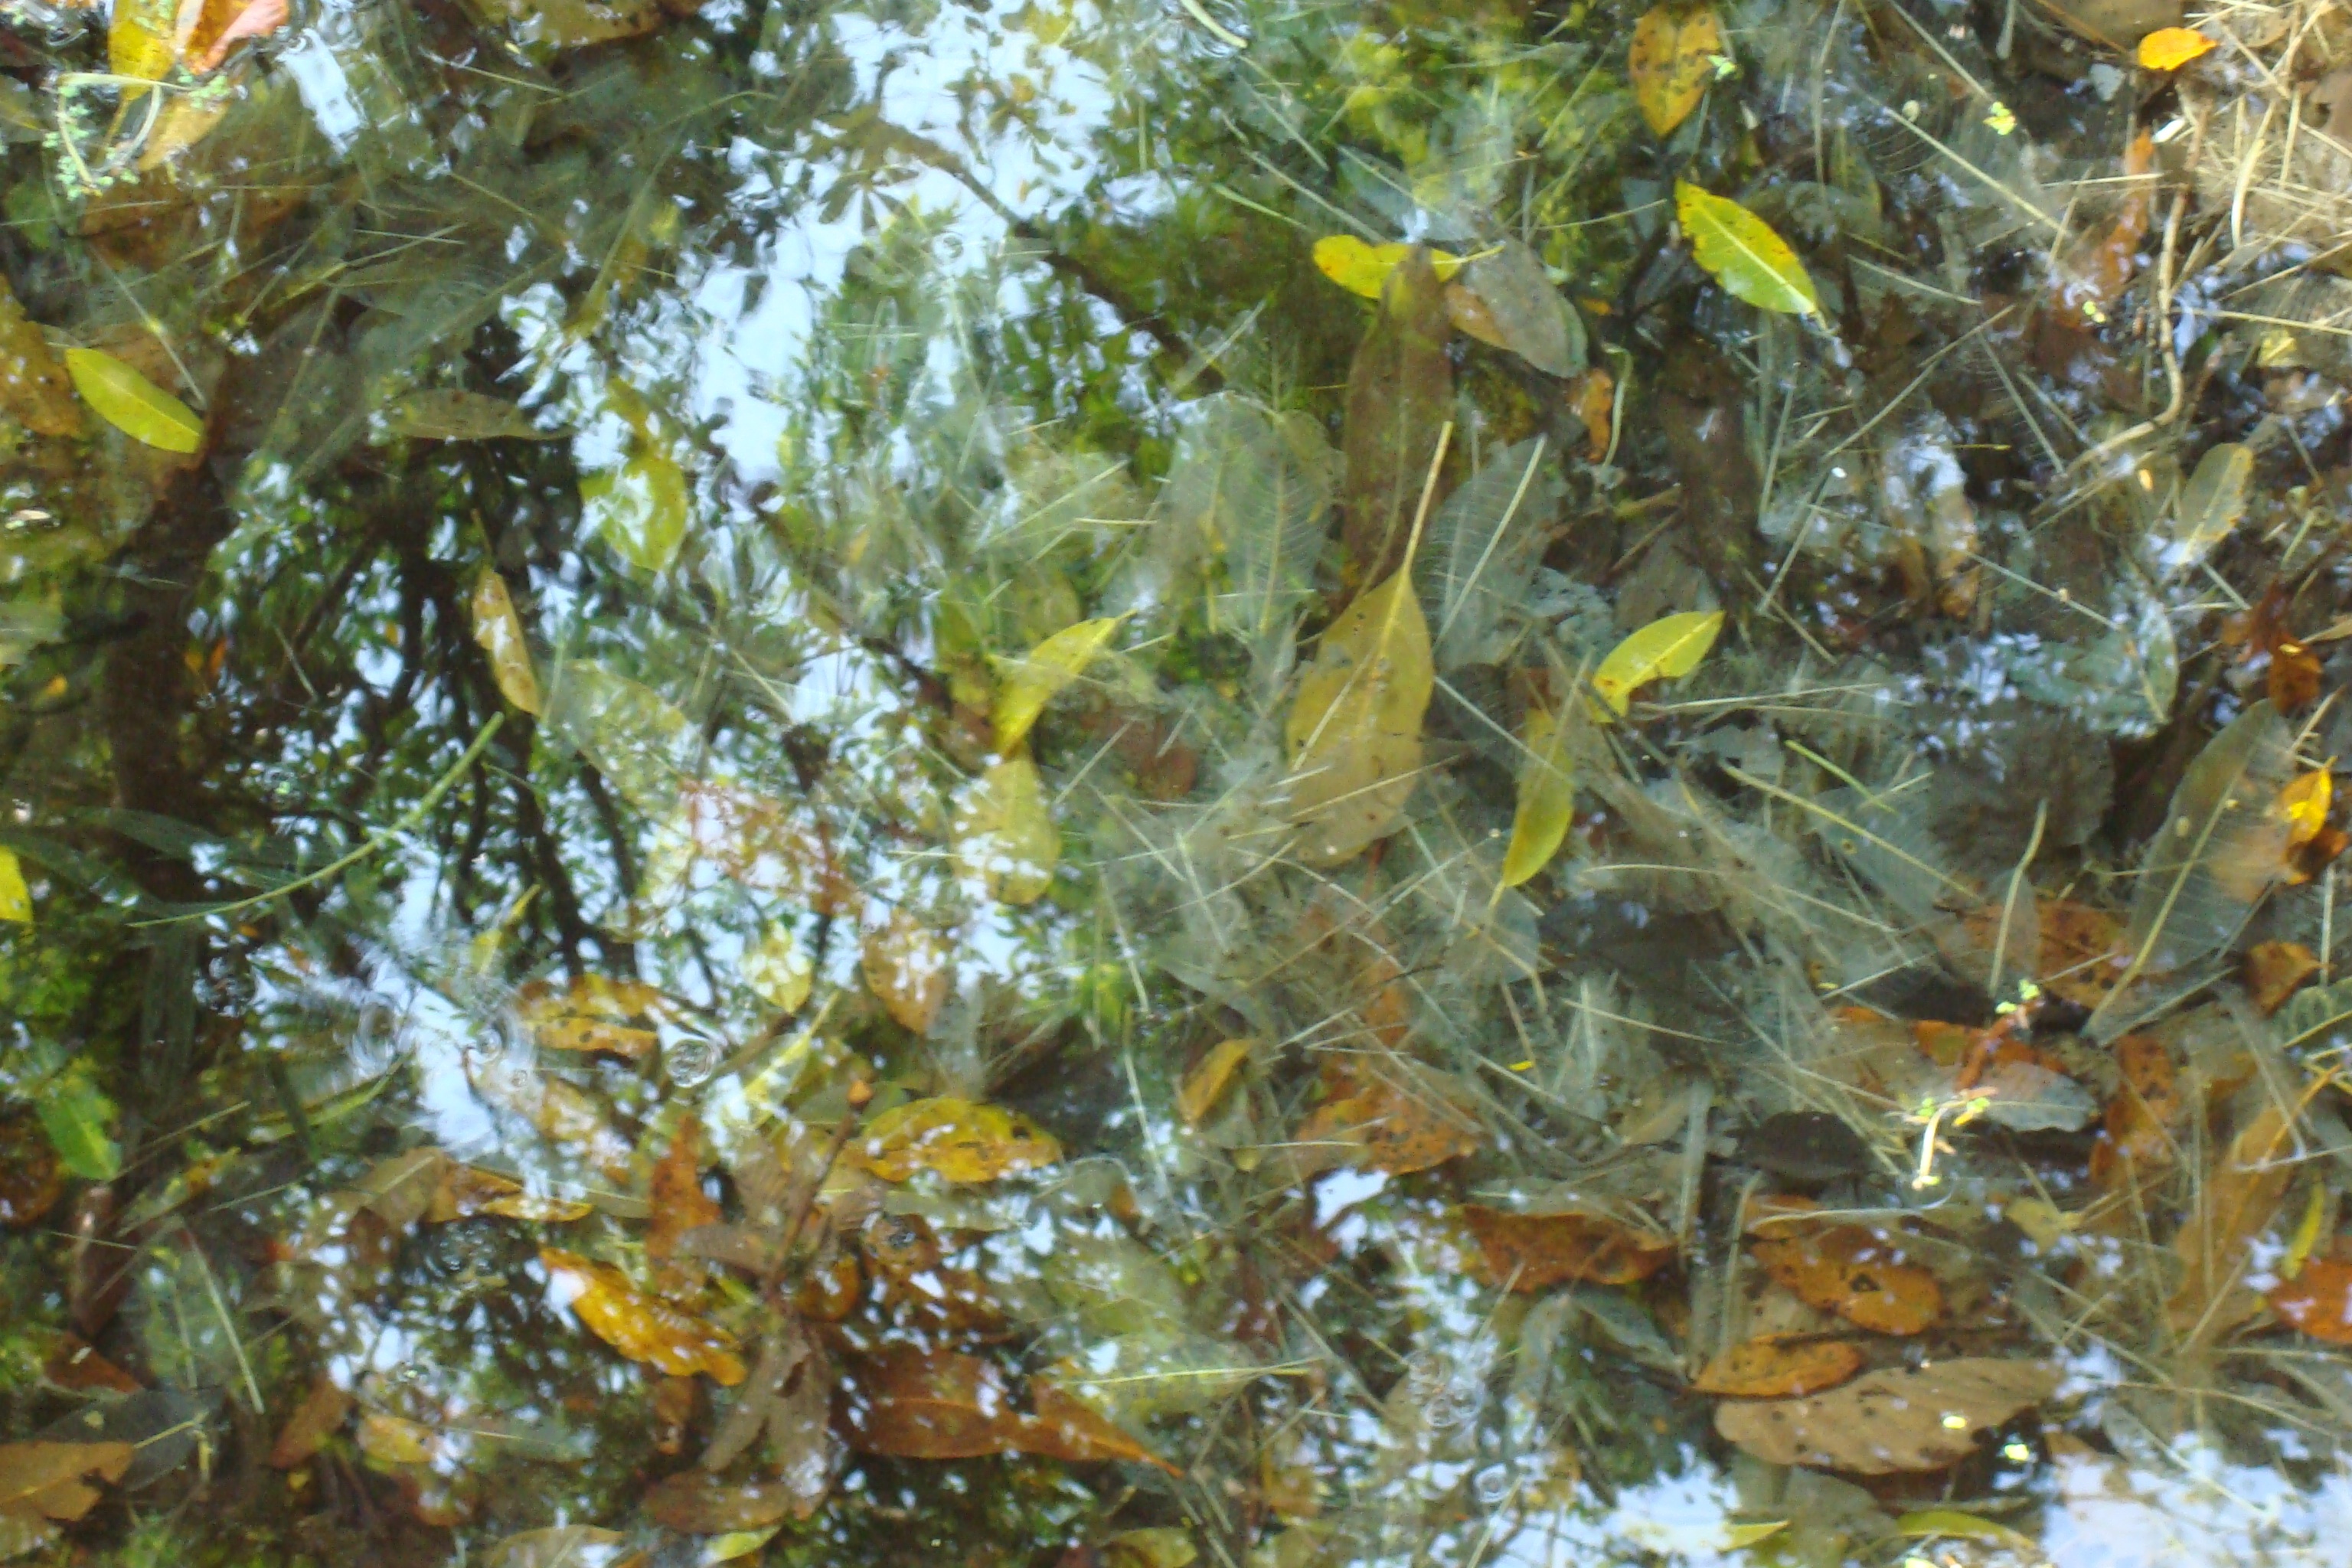
leaf, flower, food, produce, seaweed, algae, land plant